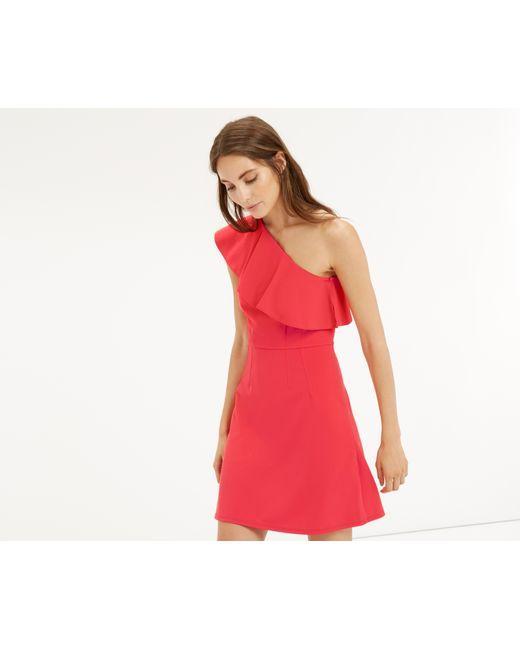
Dunkelrosa Baumwoll-Midikleid für Damen